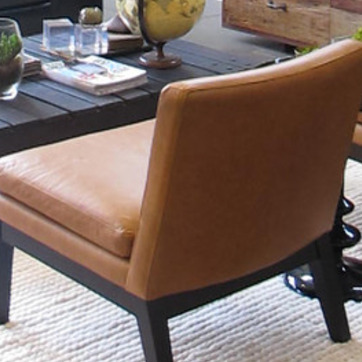
Material: leather